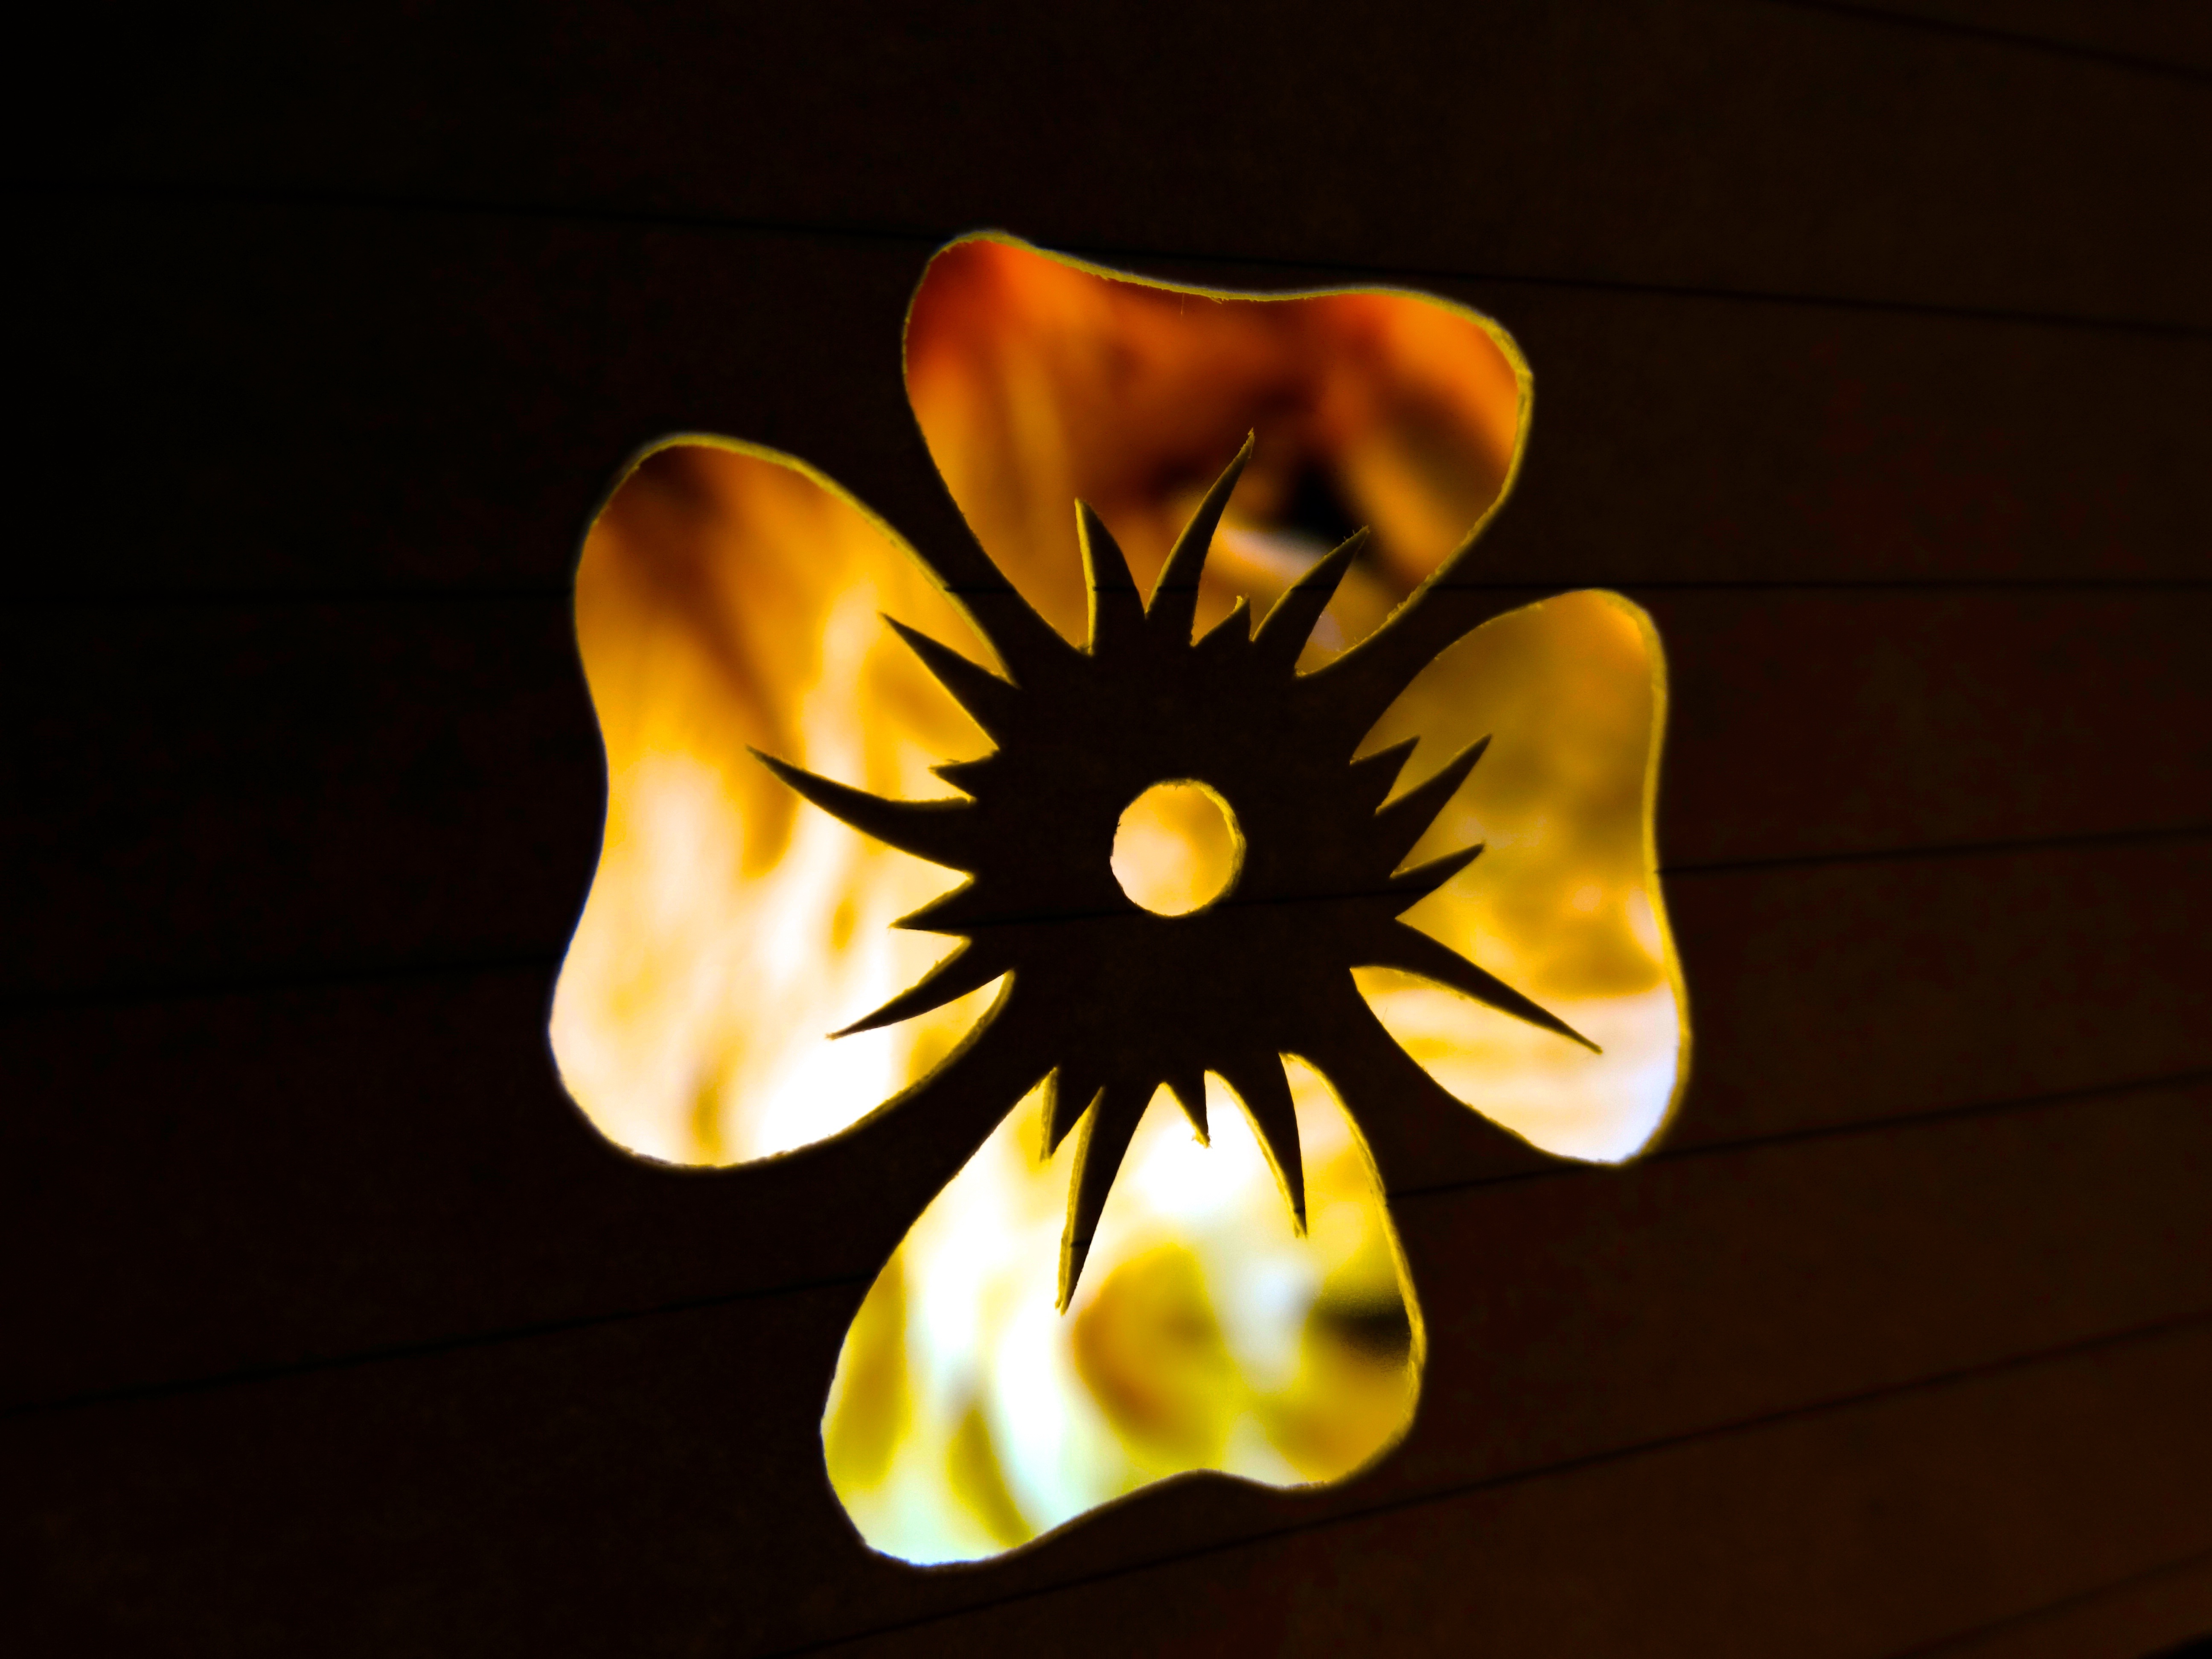
silhouette, light, plant, leaf, flower, petal, darkness, yellow, lighting, close up, light fixture, macro photography, flowering plant, contour, yellow brown red, outlines, land plant